Mount Carmel

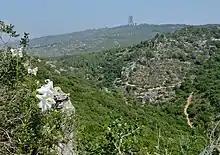
The University of Haifa atop Mount Carmel

In December 2020, archaeologists from the University of Haifa announced the discovery of the oldest known tool used for grinding or scraping, dating back about 350,000 years at the Tabun Cave at Mount Carmel site. According to researchers, this cobble belongs to the Acheulo-Yabrudian complex from the late Lower Paleolithic and was used by hominids for abrading surfaces.